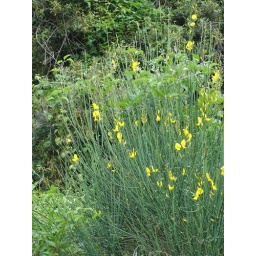
yellow flowers by the side of the road